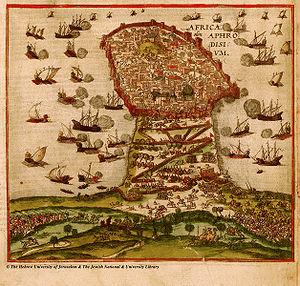
Giordano Orsini, seigneur de Monterotondo, dont le nom est francisé en Jurdin Ursin ou Jourdain des Ursins, est un homme politique et condottiere italien au service de la France au XVIᵉ siècle, né en 1525, et mort le 26 septembre 1564.
Mahdia est une ville côtière tunisienne située au centre-est du pays, à environ 200 kilomètres au sud de la capitale Tunis. Chef-lieu du gouvernorat du même nom, elle constitue une municipalité comptant 51 833 habitants en 2014.